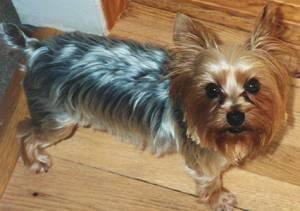
Breed: yorkshire terrier